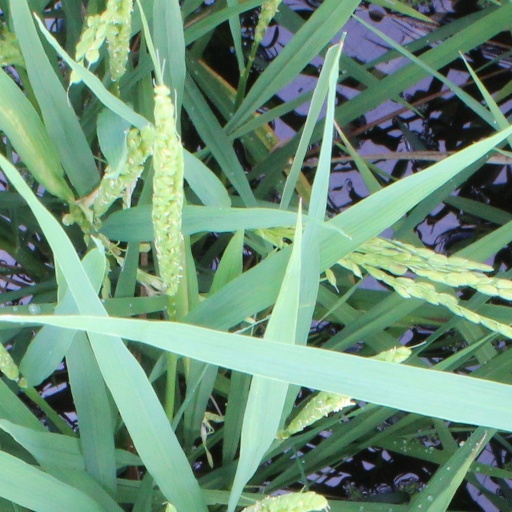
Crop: rice